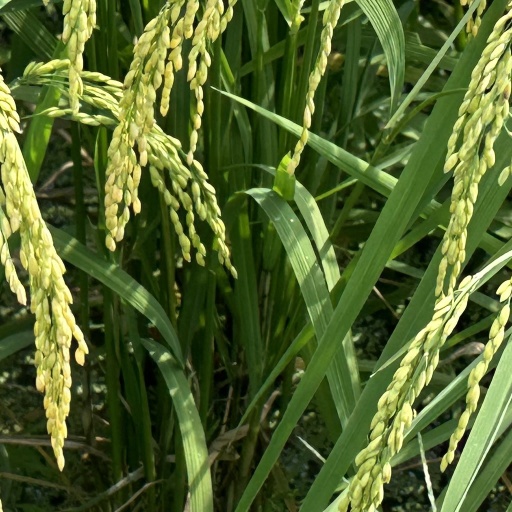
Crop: rice